Gangasagar Mela

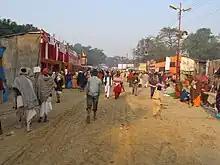
In 2012, a view of the temporary transit camp constructed in Kolkata.

After India's independence, the pilgrimage site began to flourish. Pictures of the temple were published in the Bengali book "Gangasagar Mela O Pracina Aitihya" by Tarundev Bhattacharya. According to the text, the permanent temple emerged in the form of a mature temple between 1964 and 1974. The West Bengal Government assisted in the construction of a permanent temple in the 1970s. In the following decades, the number of pilgrims to the fair increased. At present, millions of people congregate every year on the auspicious day of Makara Sankranti or Poush-Sankranti (mid-January) in the month of Poush to celebrate the Gangasagar fair and the pilgrimage site.